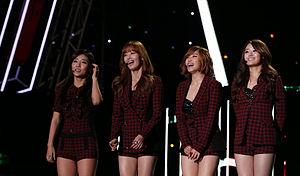
Secret était un girl group sud-coréen de K-pop formé en 2009 composé de 4 membres, créé et produit par TS Entertainment.
La discographie du girl group sud-coréen Secret consiste de deux albums studios, six mini-albums et de seize singles.